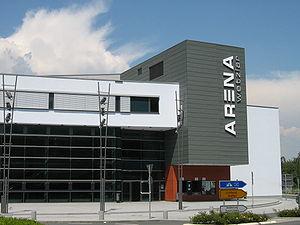
Le Handballspielgemeinschaft Wetzlar ou HSG Wetzlar est un club allemand de handball évoluant en 1.Bundesliga depuis 1998 et basé à Wetzlar dans la Hesse. Il fut fondé en 1992 sous le nom de Handballspielgemeinschaft Dutenhofen/Münchholzhausen.
La 20ᵉ édition du championnat du monde masculin de handball s'est déroulé en Allemagne du 19 janvier au 4 février 2007 en collaboration avec la Fédération internationale de handball et la Fédération allemande de handball. La candidature de l'Allemagne a été préférée à celle de la Russie.
Wetzlar est une ville d'Allemagne située dans le Land de Hesse. Elle est traversée par la Lahn. Elle compte environ 52 000 habitants, et est connue pour être l’un des lieux de résidence de Goethe ainsi que le siège historique de Leica.